Michal Nagen

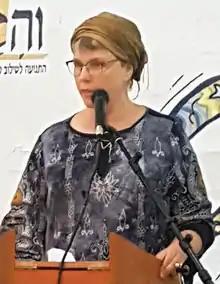
Michal Nagen in Bat Yam, April 2018

Michal Nagen is an Israeli Rebbetzin, teacher, doula and actress in the Rachel Keshet Theater Ensemble. Head of Mechint Zahali.